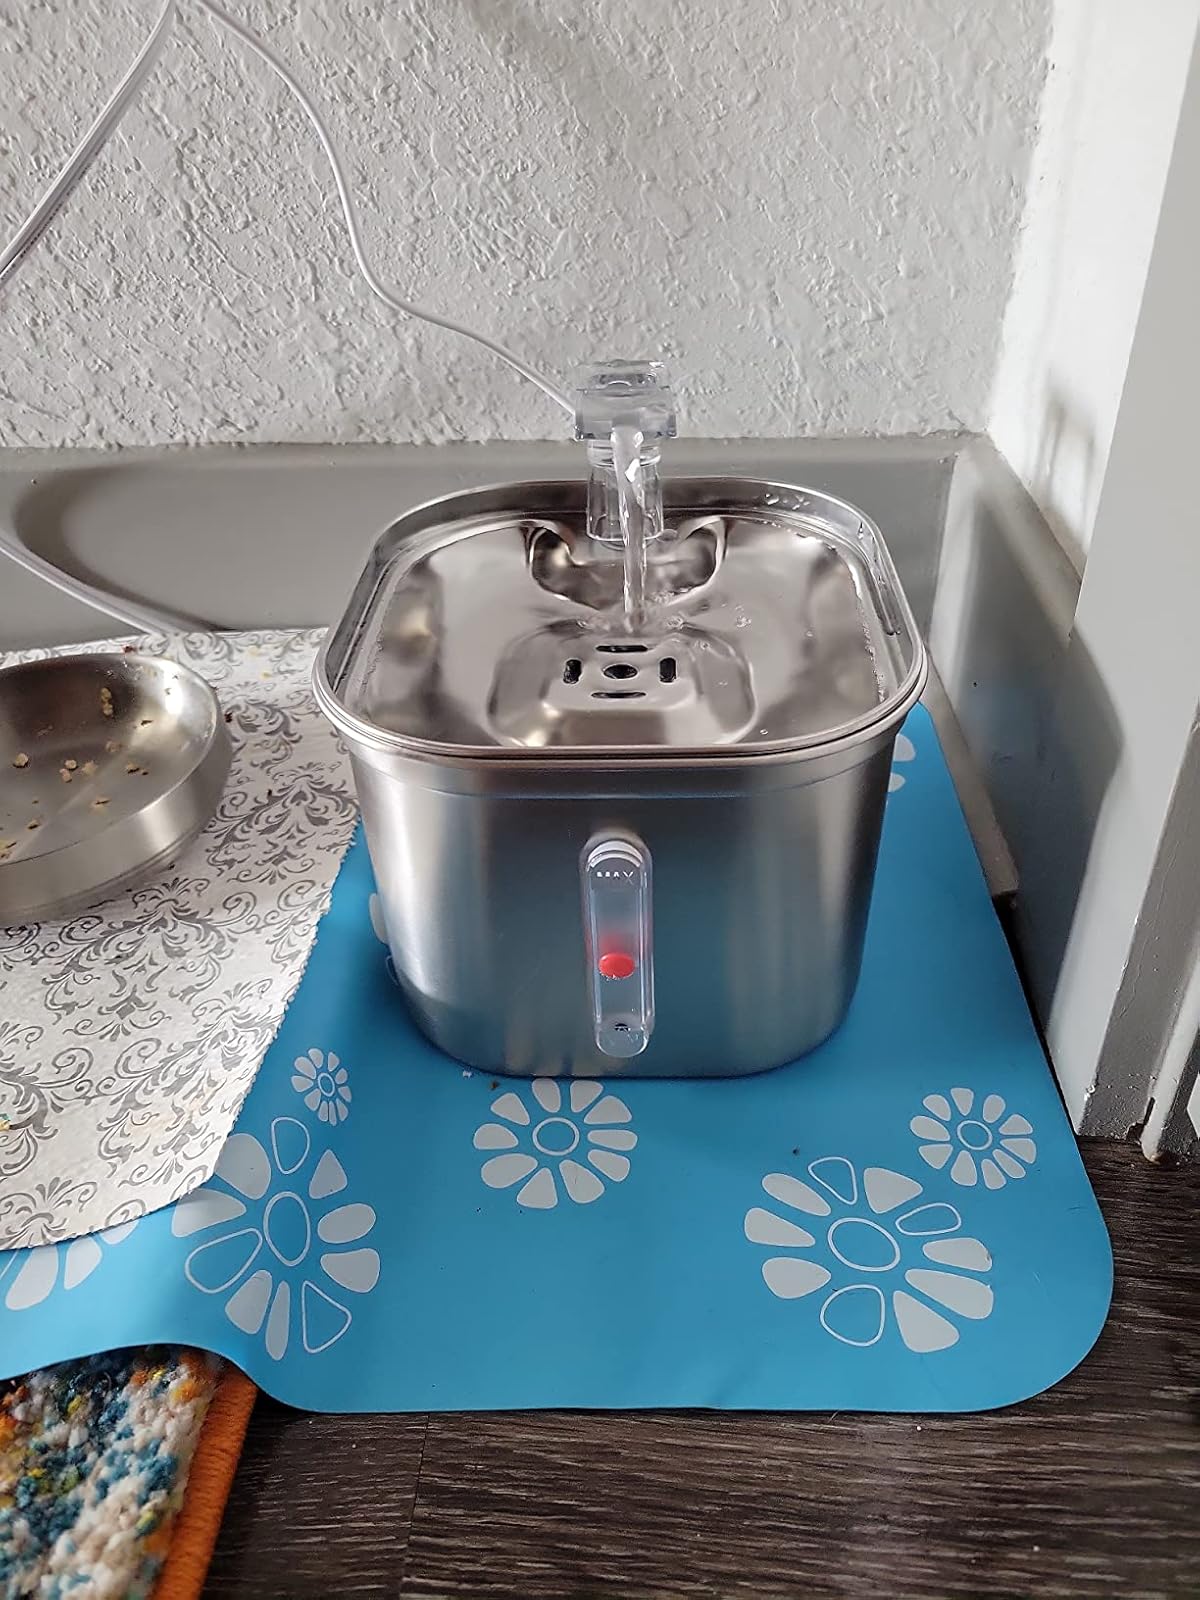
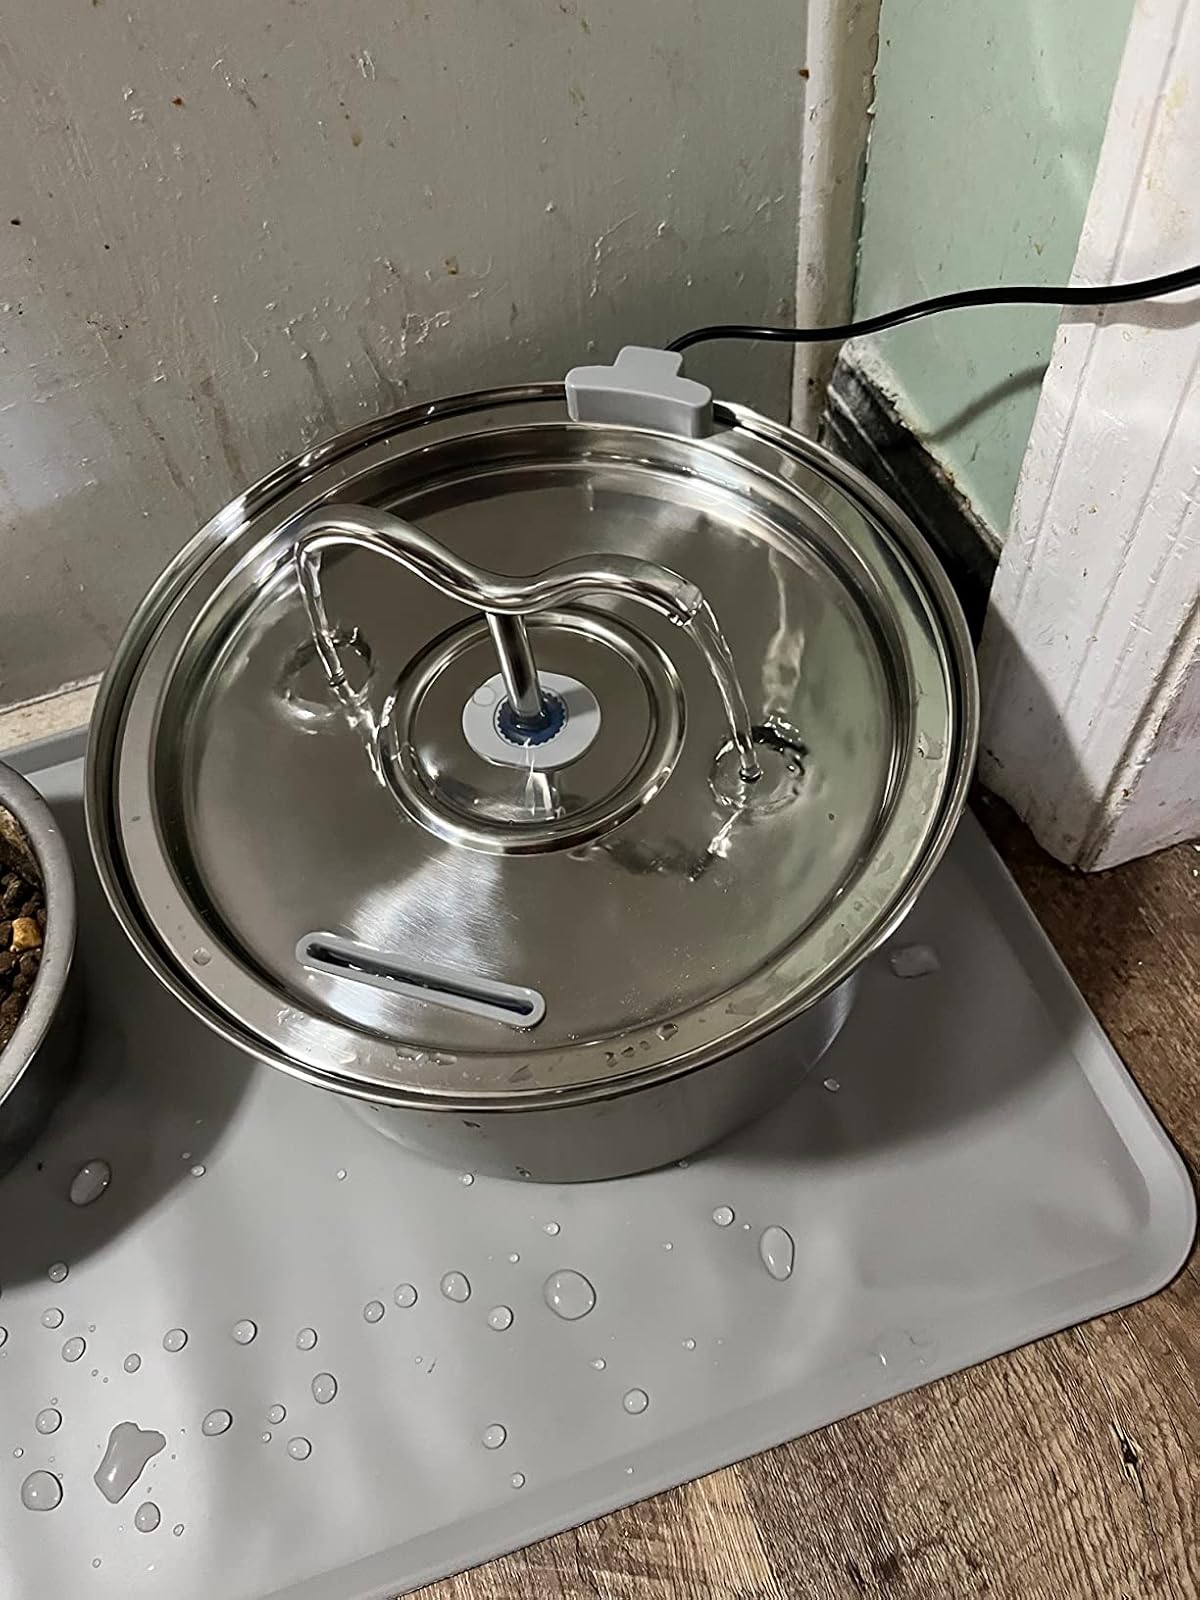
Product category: items_bowl
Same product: no